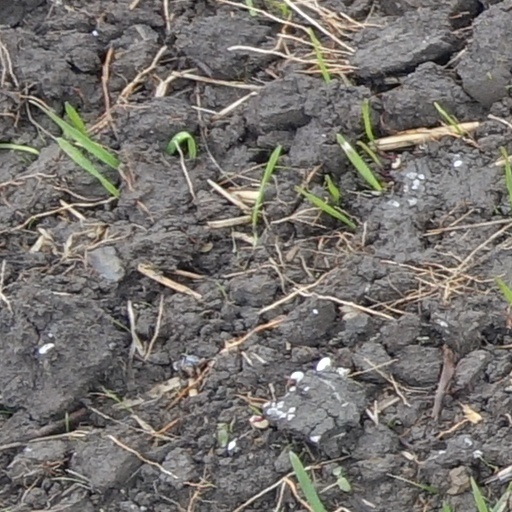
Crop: wheat